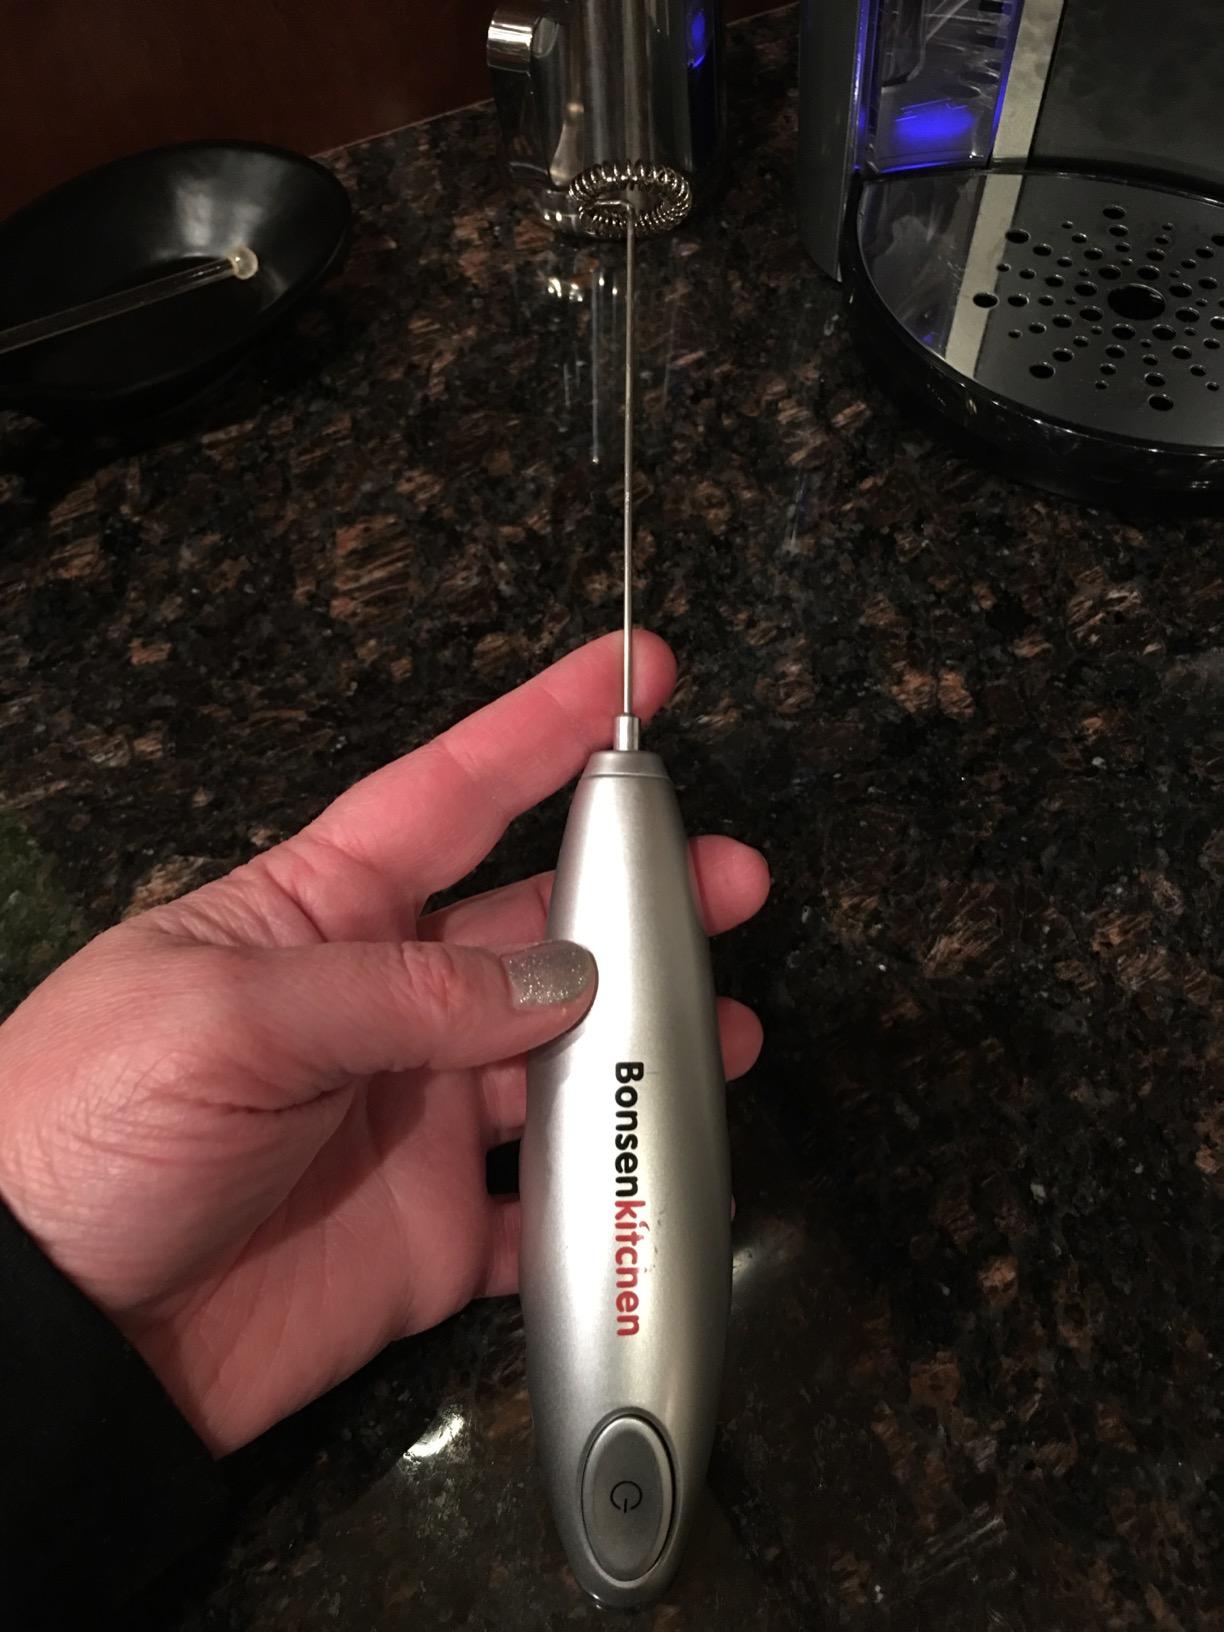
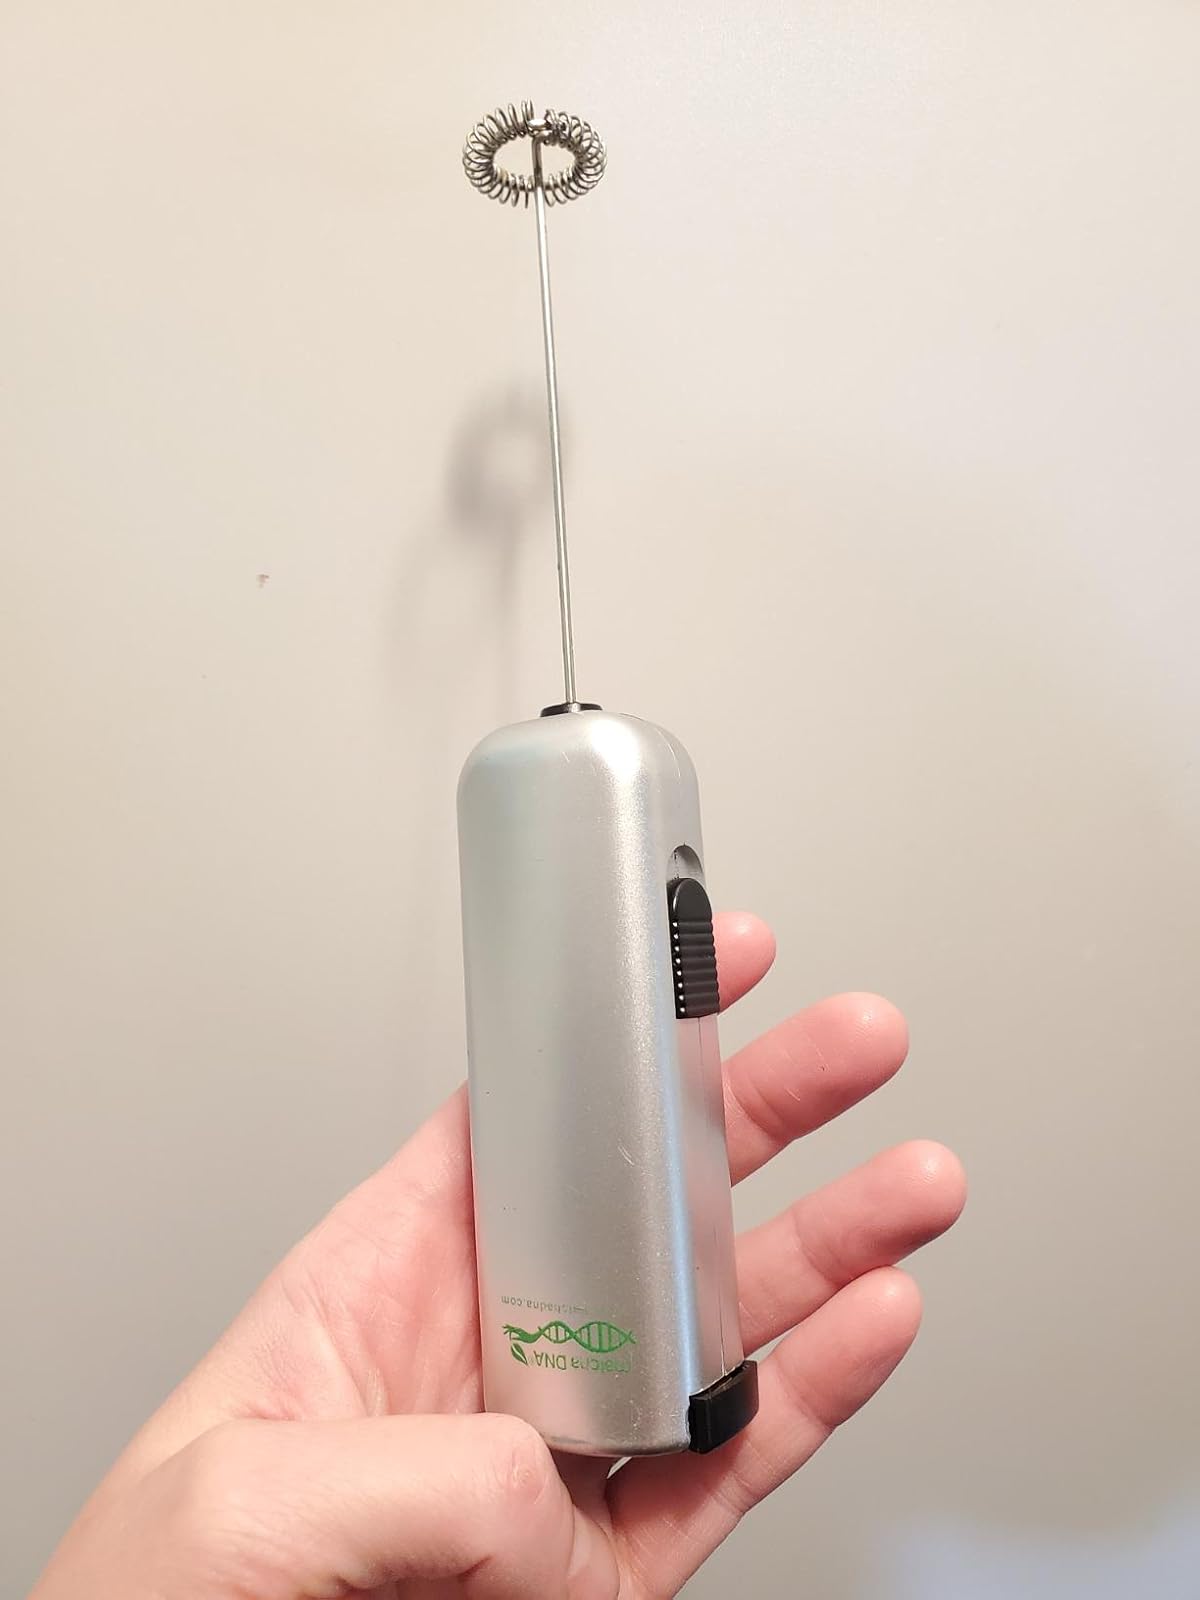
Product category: items_mixer
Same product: no